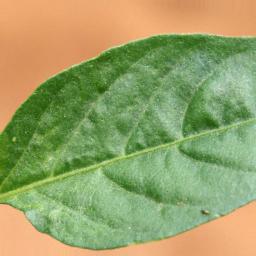
Label: mites_and_trips